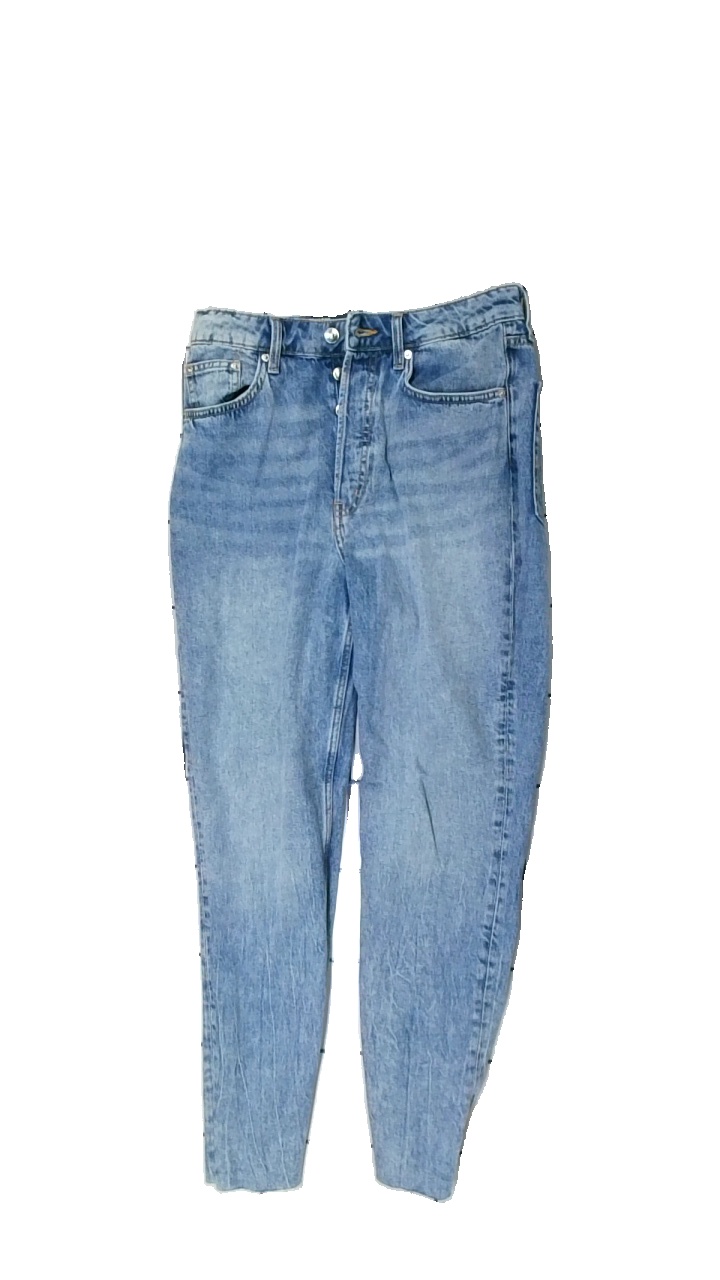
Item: Jeans (Ladies)
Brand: H&m
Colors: Blue
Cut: Regular
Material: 100% cotton
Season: All
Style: Denim
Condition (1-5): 4
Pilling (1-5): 4
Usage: Reuse
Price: <50